Answer in natural language. Considering the relative positions, is Window to the left or right of sixdrawer dresser in gray? Choose between the following options: right or left
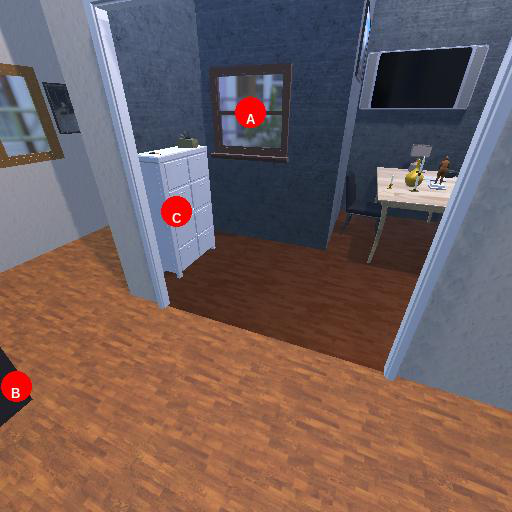
<answer>right</answer>